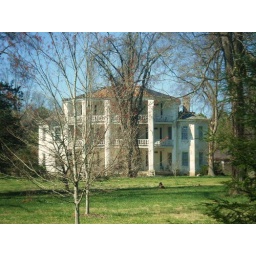
located in sumter national forest ,parson mountain area of long cane district.